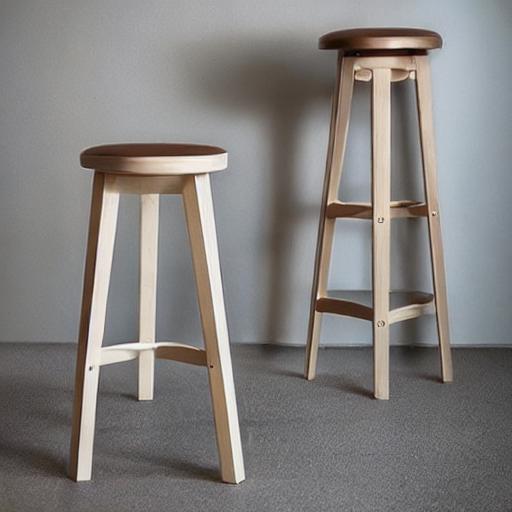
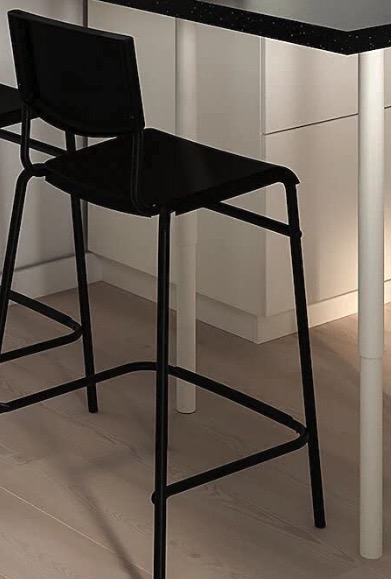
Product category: stool
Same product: no